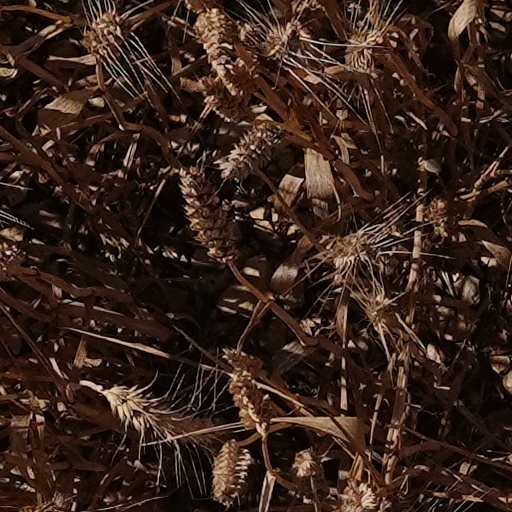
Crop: wheat